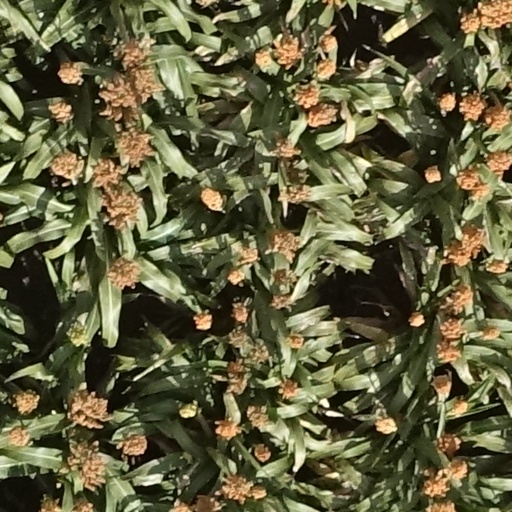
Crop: sorghum